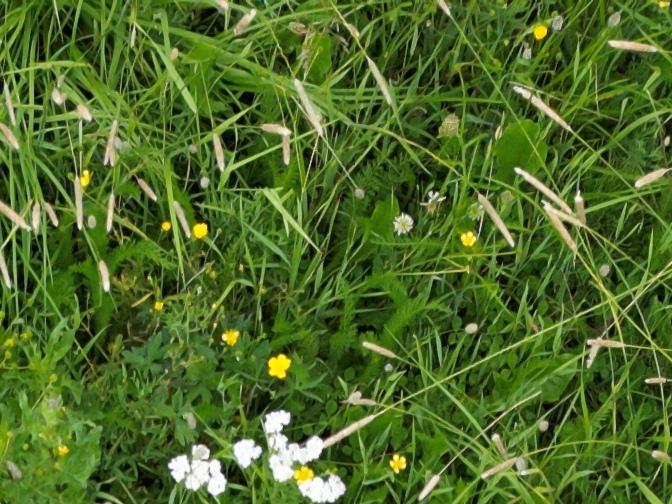
Flowers visible:  daisy flowers, yarrow flowers